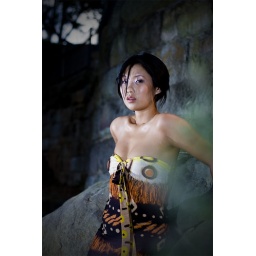
annie against the rock wall